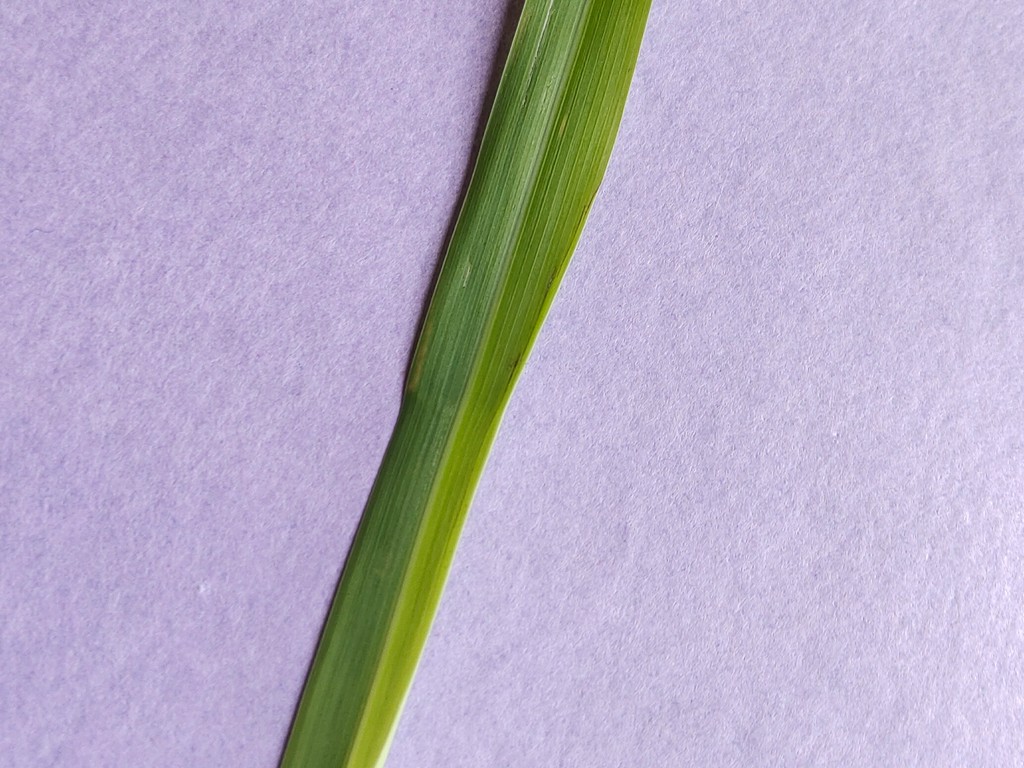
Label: Healthy